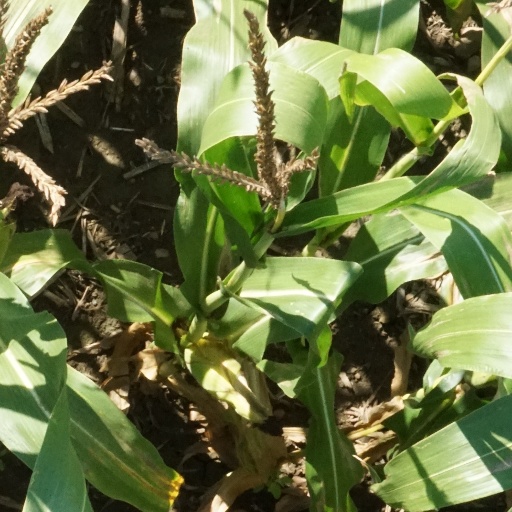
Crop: maize; corn